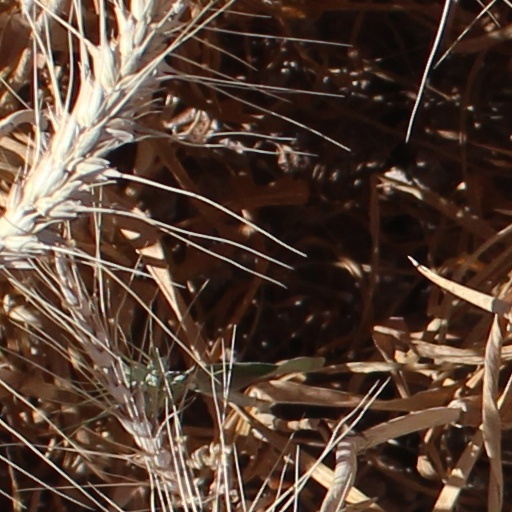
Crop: wheat